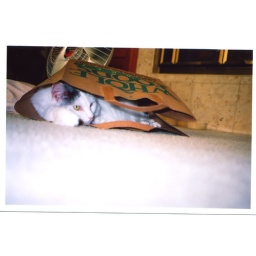
cat in bag